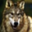
Label: wolf